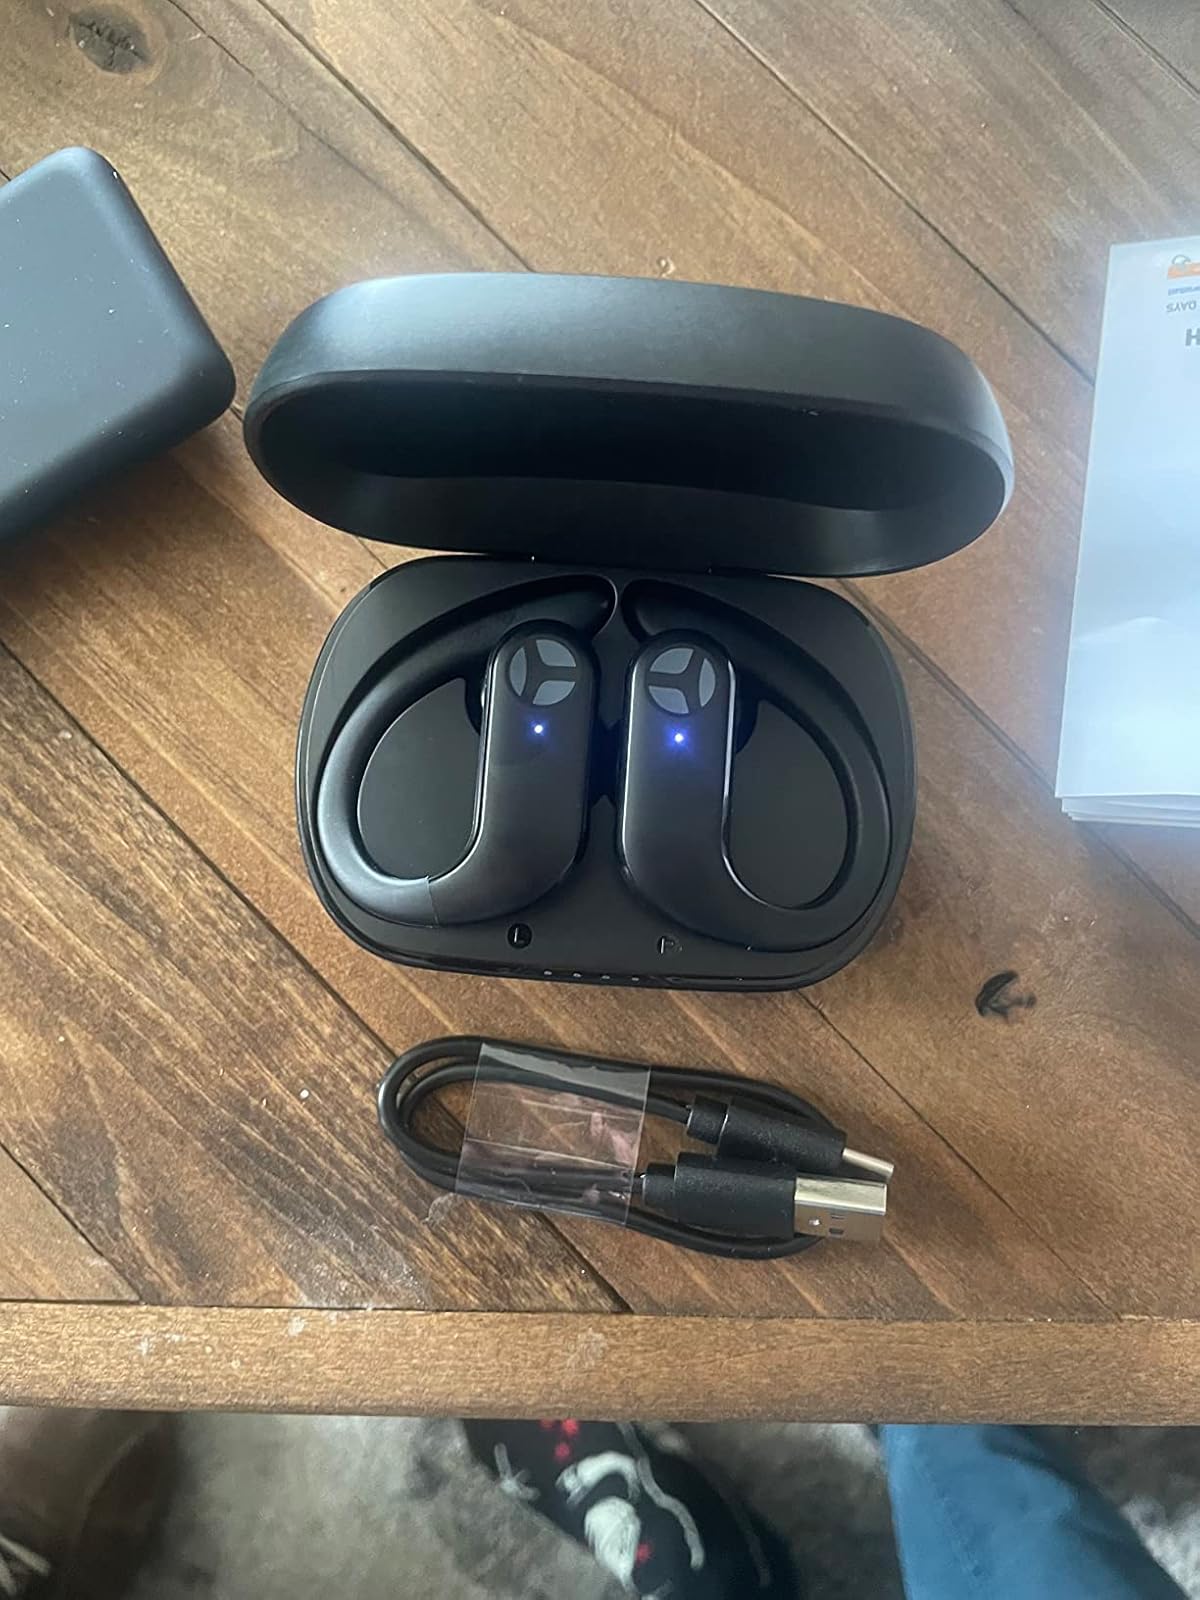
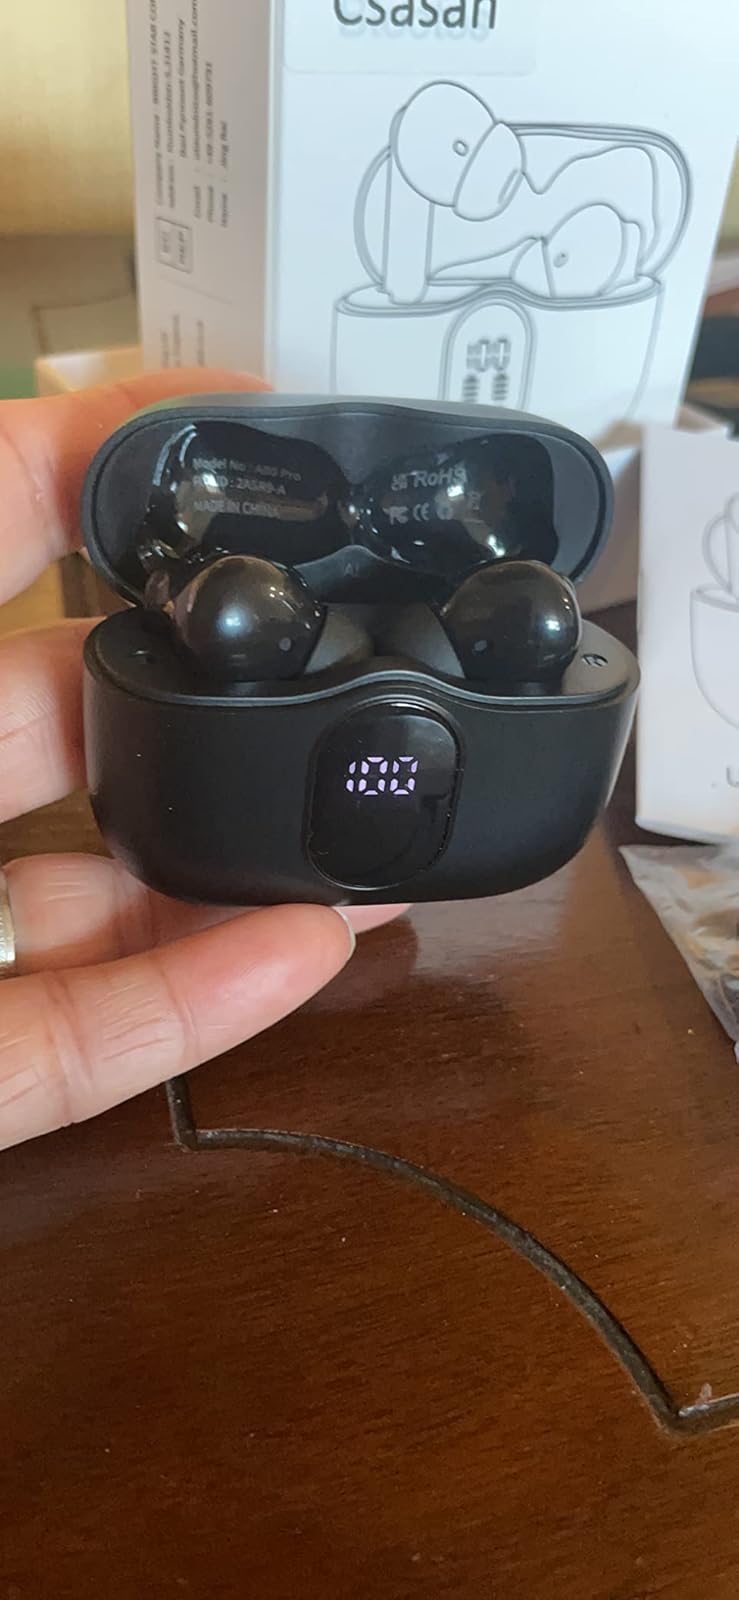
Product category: earbuds
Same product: no